Beauchief Gardens

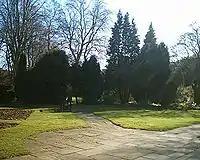

The gardens are a formal and neat grassed area, planted with coniferous trees and with the Limb Brook running through. The stream traverses the gardens and fills up Beauchief Dam.